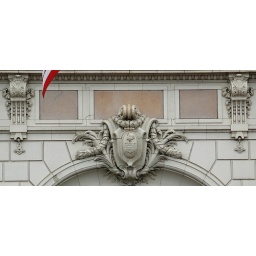
Terra cotta ornamentation above a window on the former Blackstone Hotel building on South Michigan Avenue in Chicago, Illinois.